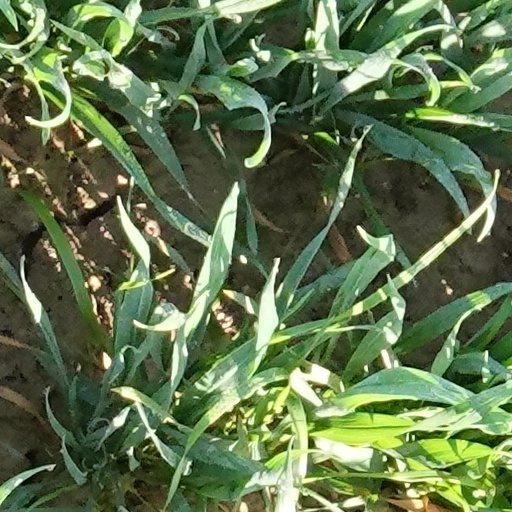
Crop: wheat